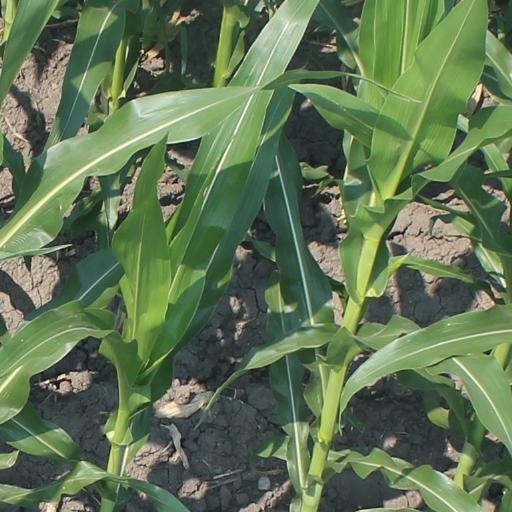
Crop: maize; corn